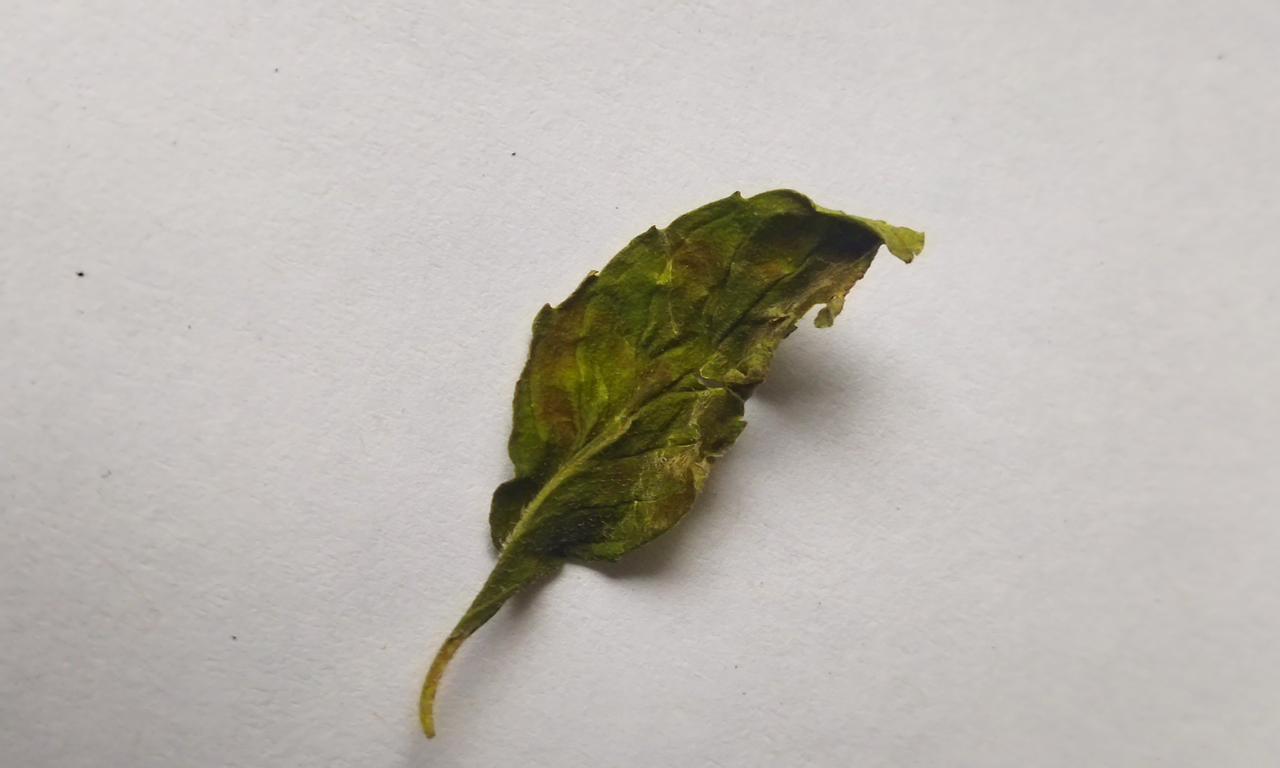
Label: Spoiled